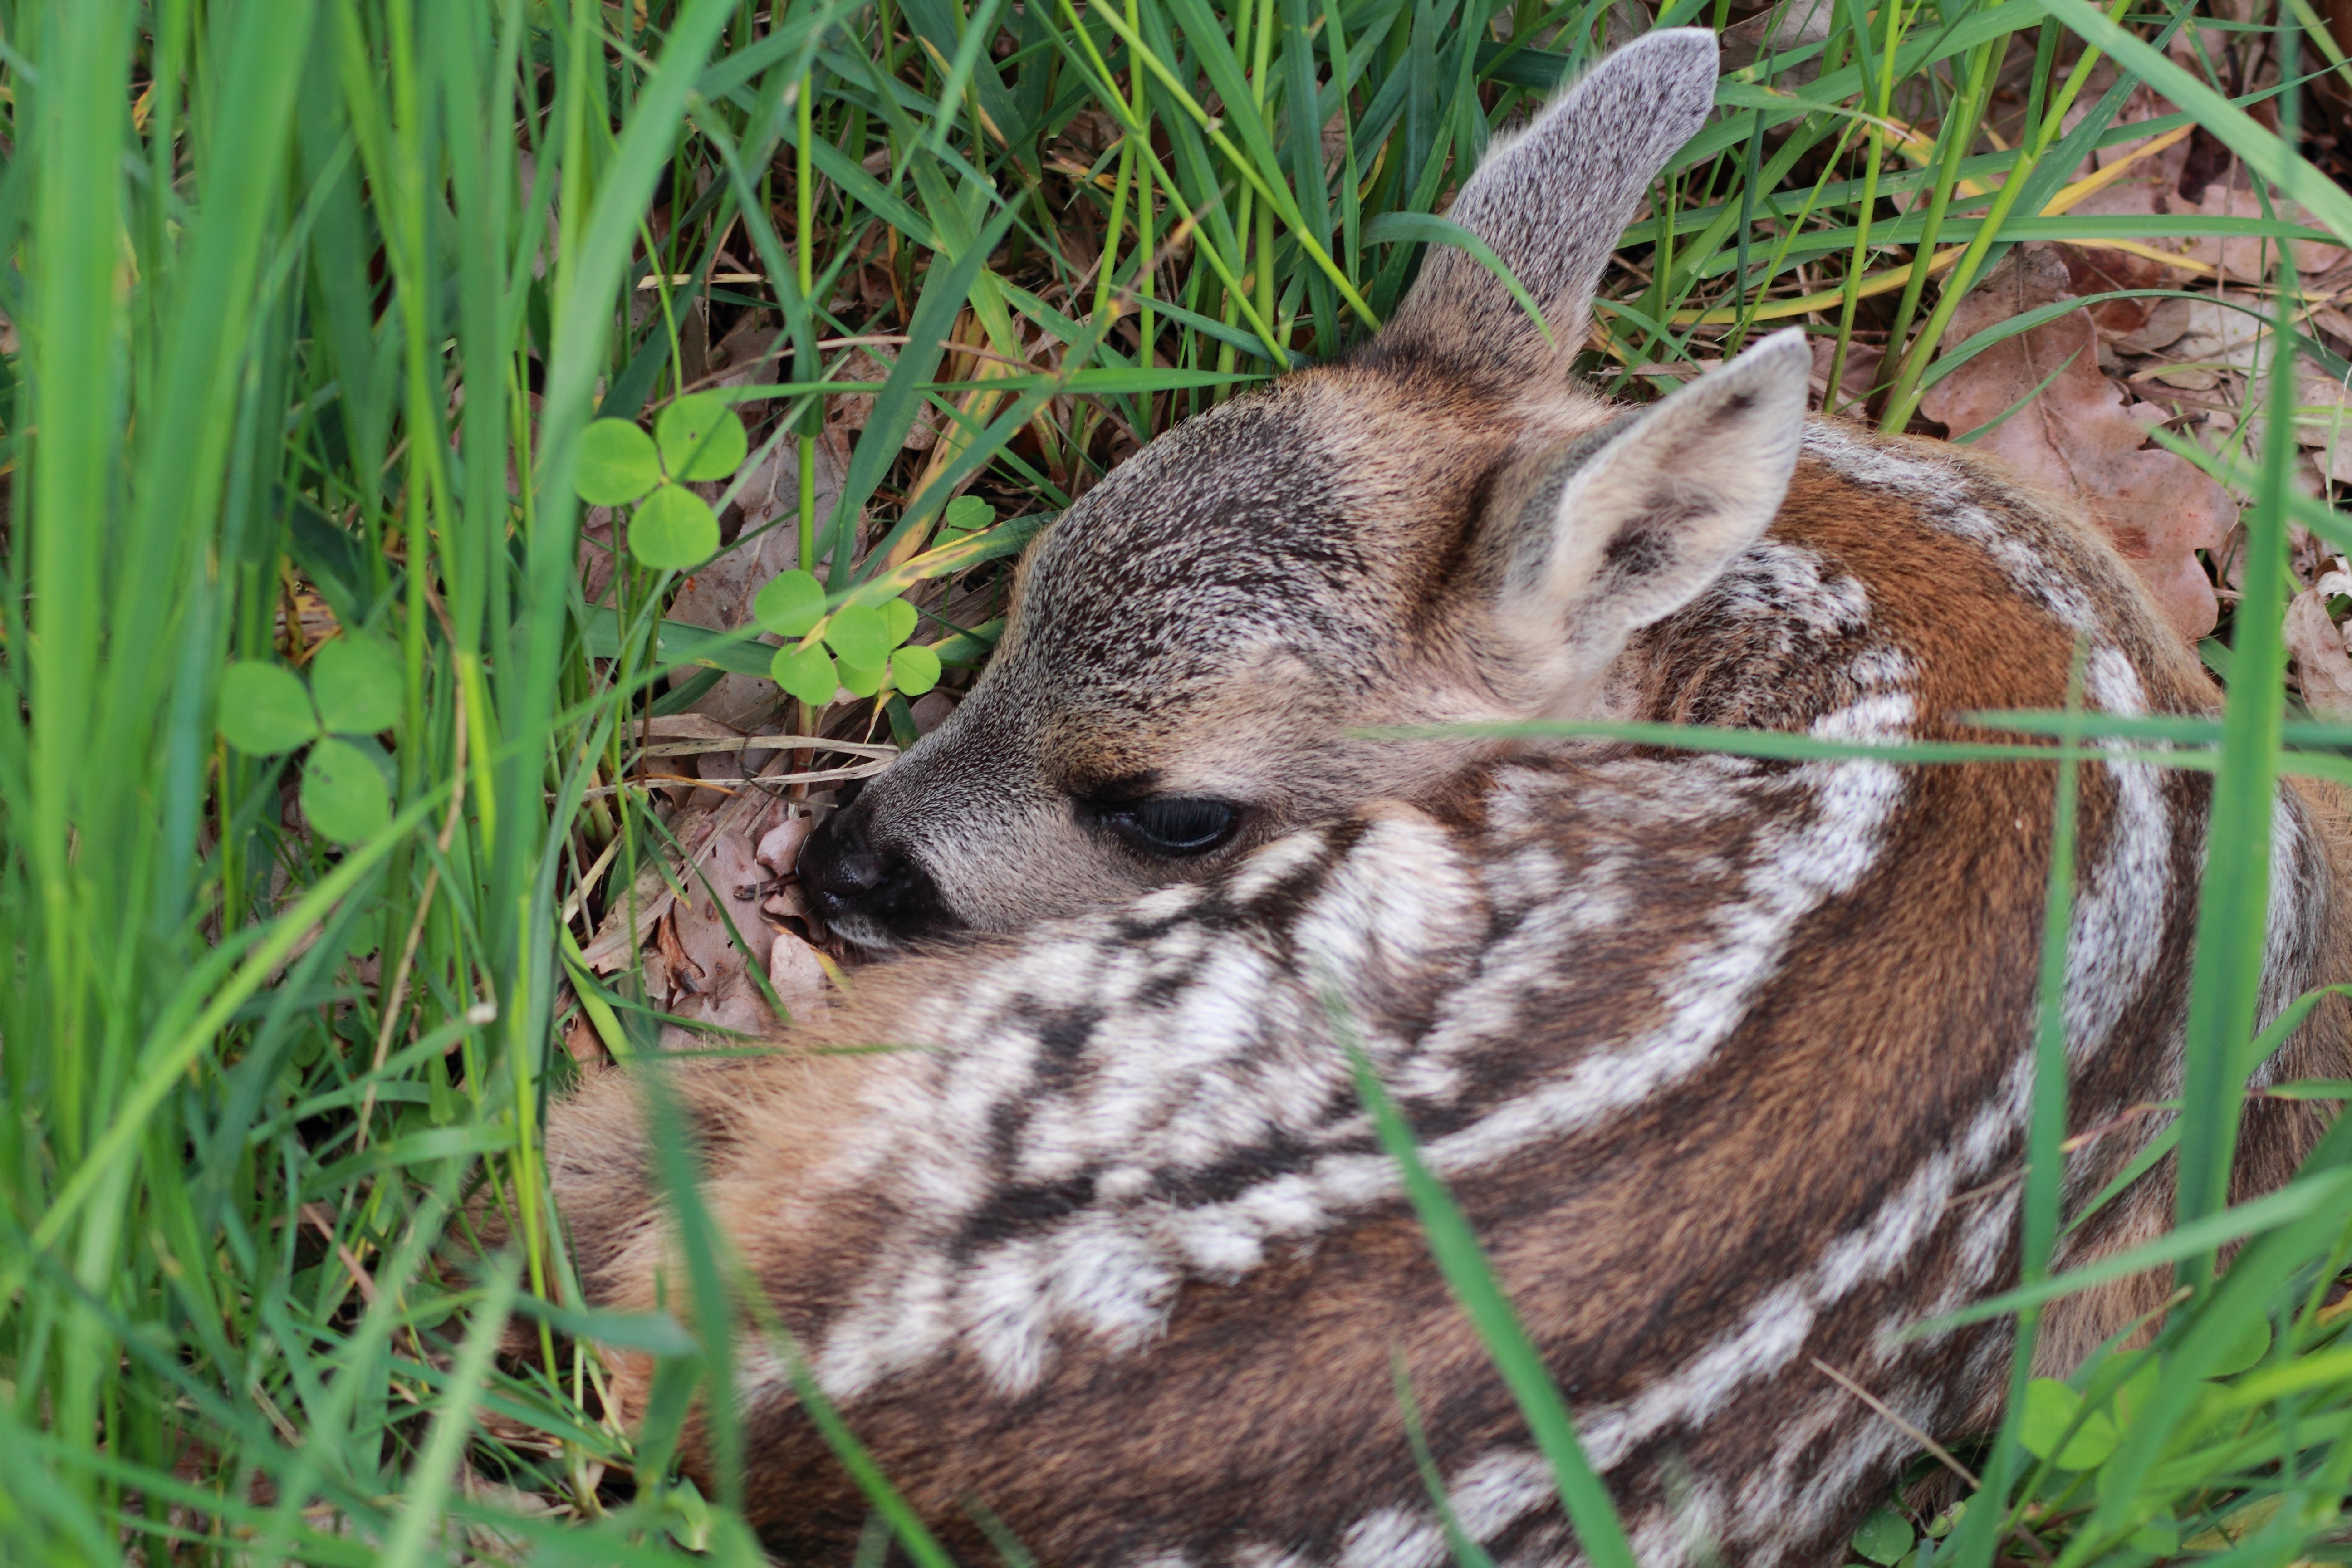
nature, grass, wildlife, wild, deer, zoo, mammal, rest, fauna, fawn, vertebrate, red deer, white tailed deer, young deer